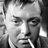
Emotion: sad